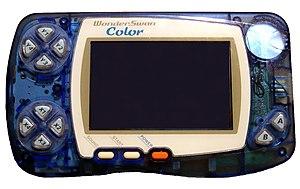
Le WonderSwan Color est une console de jeux vidéo portable, créée par Bandai.
Final Fantasy est un jeu vidéo de rôle développé et publié par Square Co., Ltd. pour la Nintendo Entertainment System en 1987. Il est le jeu inaugural de la série principale de Square : Final Fantasy.
Final Fantasy IV est un jeu vidéo de rôle développé par Square sous la direction de Hironobu Sakaguchi, le créateur de la série. Le jeu est édité par Square sur Super Nintendo en juillet 1991 au Japon puis en novembre en Amérique du Nord dans une version épurée. Il s'agit du quatrième épisode de la série Final Fantasy et du premier à être produit sur console 16-bits.